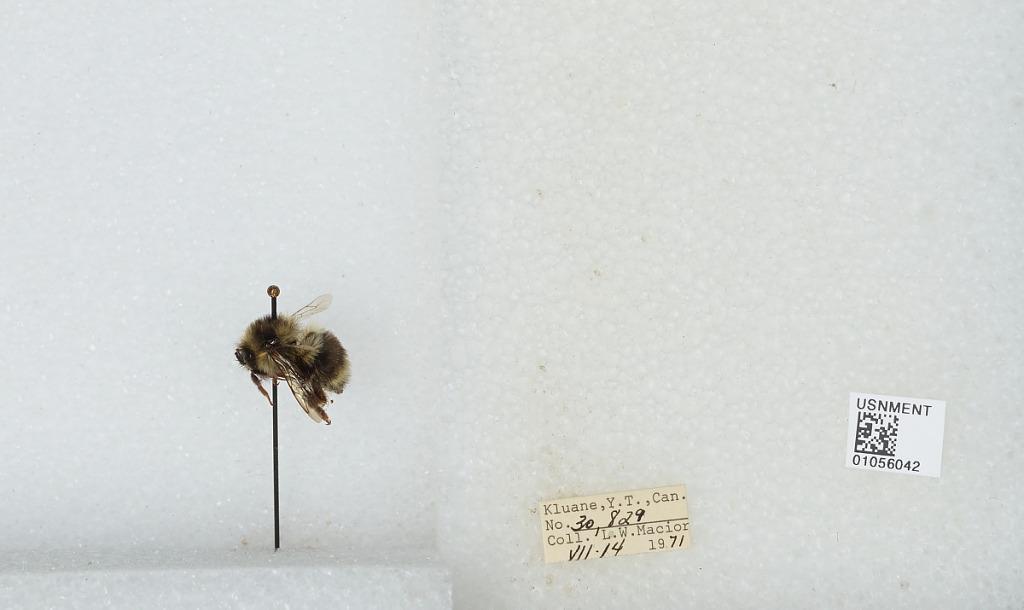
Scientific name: Bombus bifarius nearcticus
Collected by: L. Macior
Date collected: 1971-7-14
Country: Canada
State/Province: Yukon Territory
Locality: Kluane
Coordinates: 60.75, -139.5